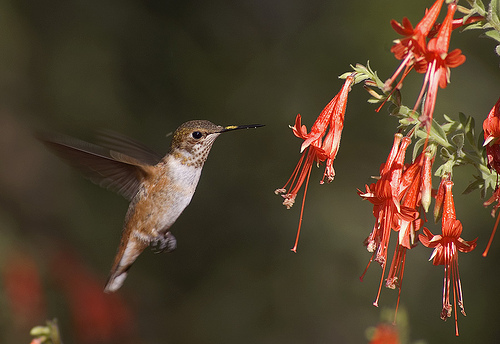
the small bird has a white belly and a long needle nose.
this colorful bird has a white and brown belly and breast, brown wings, and black tarsus and feet.
a light brown bird with a long skinny black beak and light brown breast.
this bird has a long beak with small wings and black eyes
this bird has small brown wings in proportion to its body, it has short tarsus with the feet up close to the body, a white breast and throat with brown spots, a brown head and a long, flat, pointed bill with a small patch of yellow at the base.
a small bird with a light brown body, darker brown wings, light tan belly and long black bill with a yellow spot.
this bird has wings that are brown and has a white belly
this bird is brown and white with a spotted head, small wings, and a long narrow beak.
a small brown bird with a white belly, brown speckles on its throat, a long thin bill, and short tail feathers.
this bird has wings that are brown and has a white belly
Species: Rufous Hummingbird